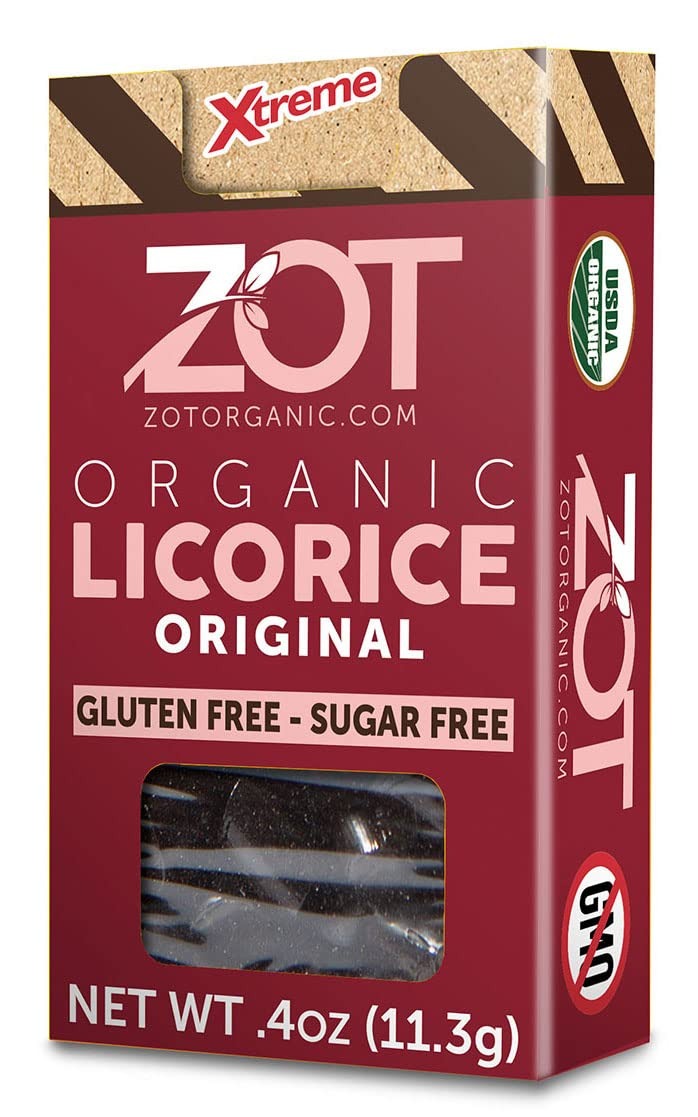
Item Name: ZOT 100% Organic Licorice, Original, 0.4 Ounce (Pack of 6), Dark Brown, Black, (KKPPOA25607)
Bullet Point 1: We are thrilled to introduce you to an extraordinary product to delight licorice enthusiasts everywhere. With over 100 years of Italian tradition, these are not just any licorice treats – they are the REAL deal, made the old-fashioned way for true connoisseurs. Just one little bit goes a long way!
Bullet Point 2: 1. IDEAL FOR VARIOUS USES: Whether you want to enjoy them as a stand-alone treat, add a unique twist to your favorite recipes, make delicious licorice ice cream, brew a soothing tea, or use them for their traditional health benefits, ZOT Organic Licorice are versatile and perfect for all your needs.
Bullet Point 3: 2. PURE AND AUTHENTIC FLAVOR: 100% made of pure evaporated fresh juice of the licorice root, our treats deliver an authentic taste that stands out. Experience the strong, rich, and bold flavor that only REAL licorice can provide and that true licorice lovers appreciate. Nothing has been added or removed – just pure licorice as nature intended. For a milder taste, try our flavored versions, which still contain 99.99% evaporated licorice juice with the addition of one of these organic flavors: Anise, Mint, or Citrus.
Bullet Point 4: 3. HEALTH CONSCIOUS CHOICE: Maintain a healthy lifestyle with our Sugar-free, Gluten-free, and non-GMO licorice treats. Enjoy this delightful snack without any guilt or concerns about additives, alternative sugars and artificial ingredients.
Bullet Point 5: 4. ORGANIC, GLUTEN-FREE, SUGAR-FREE, NON-GMO: ZOT licorice treats are organic, meaning they are produced without synthetic pesticides, fertilizers, or genetically modified organisms. These treats are gluten-free and sugar-free, making them perfect for people with gluten allergies or those avoiding sugar. You can trust the quality and purity of what you're consuming.
Bullet Point 6: 5. SIZE AND PORTION: ZOT licorice treats are packed with flavor, so even a small piece goes a long way. They are smaller in size compared to typical candies, but their intense flavor means you need less to enjoy a satisfying licorice experience.
Bullet Point 7: EXPERIENCE THE DIFFERENCE - Try ZOT Organic Licorice Treats and taste the difference of real, authentic licorice. It's not just a snack – it’s a passion for authenticity, health, and exquisite taste. Enjoy the strong, pure flavor where one small bit goes a long way! We look forward to bringing a touch of organic luxury to your licorice experience.
Value: 2.4
Unit: Ounce

Price: 39.35